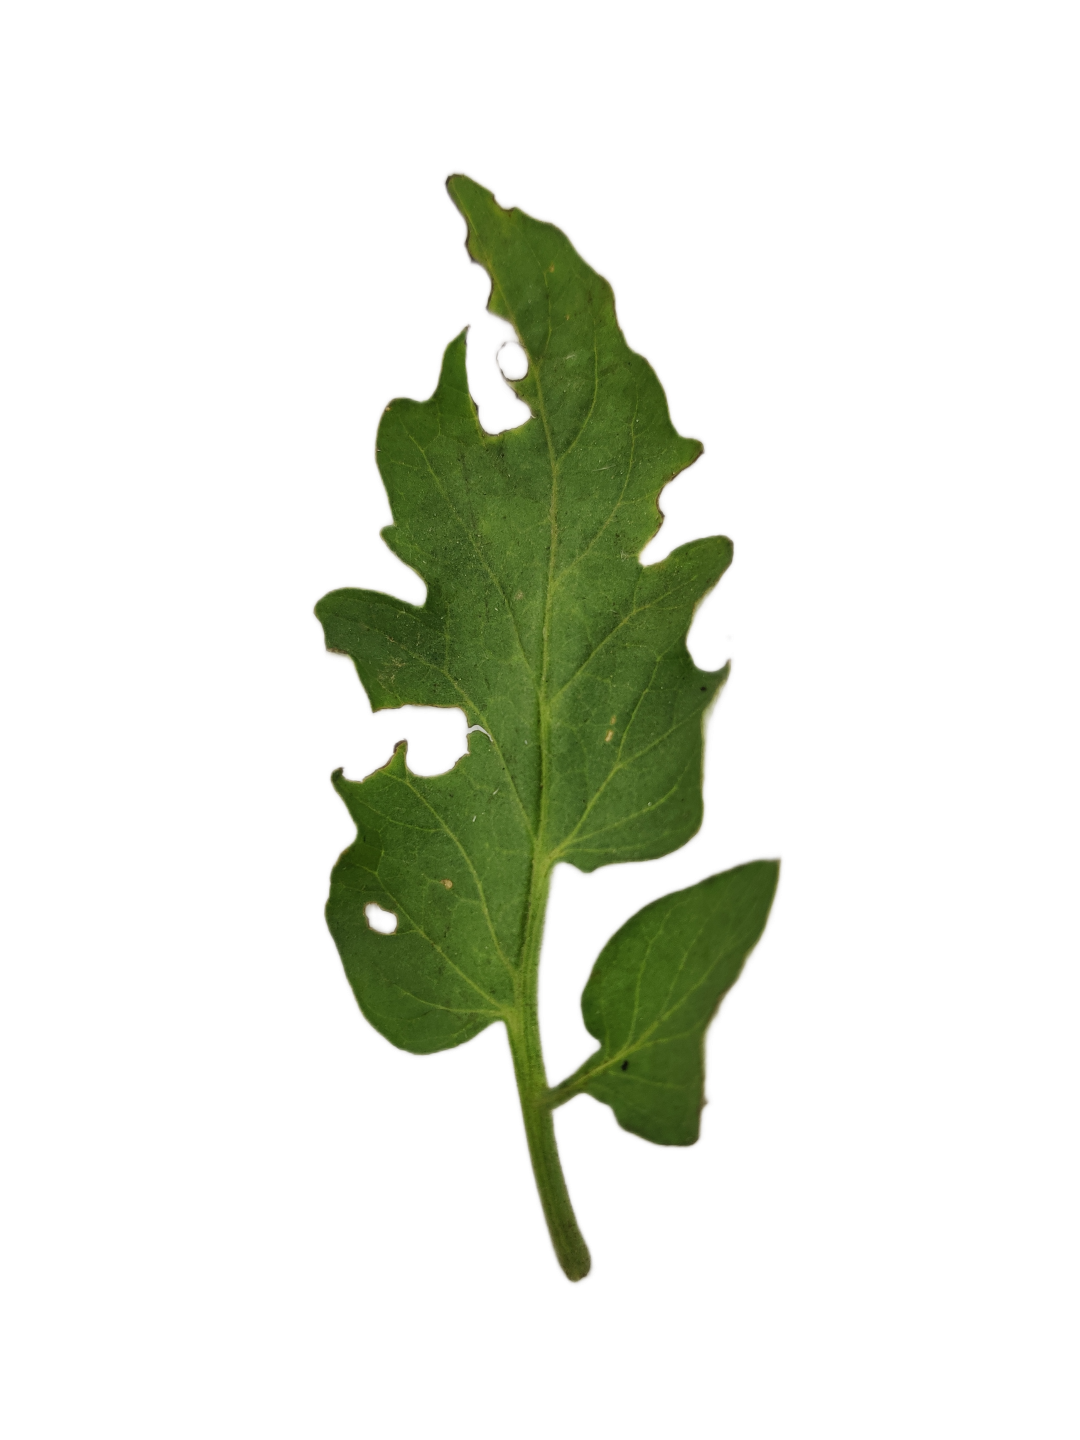
Crop: Tomato
Label: White_spot